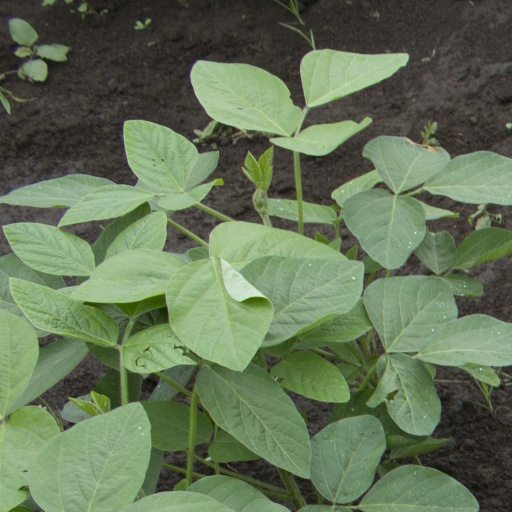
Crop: soybean